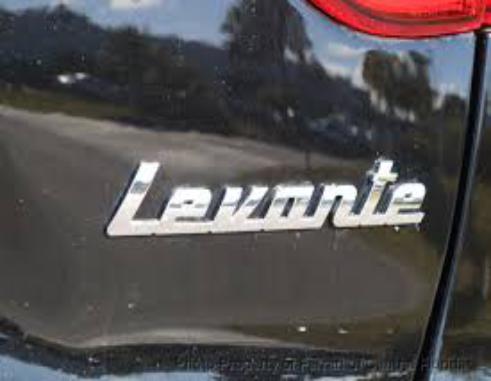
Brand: levante
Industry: Transportation